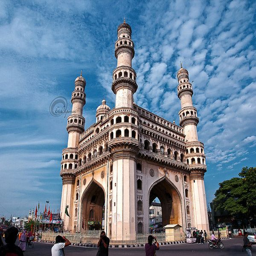
islamic structure - built in ce by monarch .